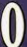
Number: 0